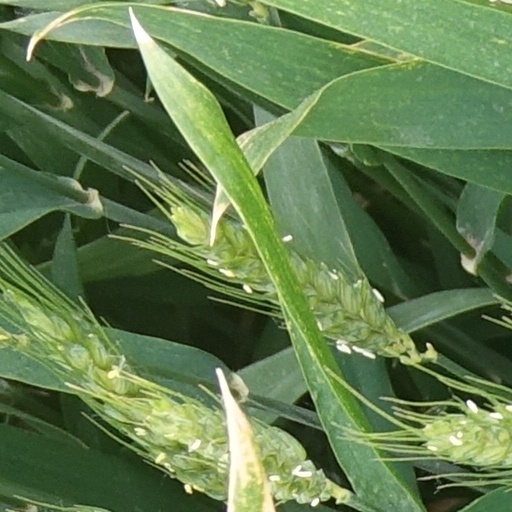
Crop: wheat